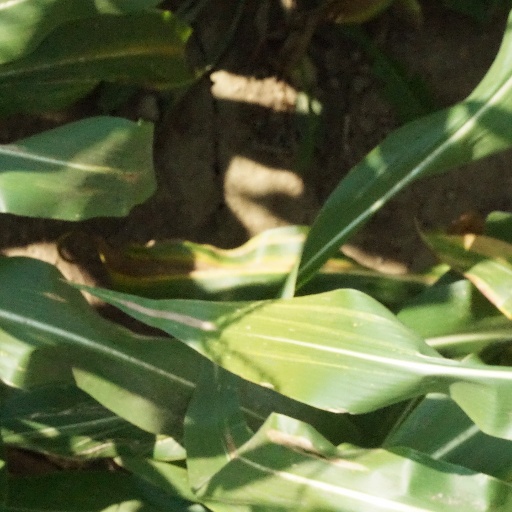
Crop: maize; corn